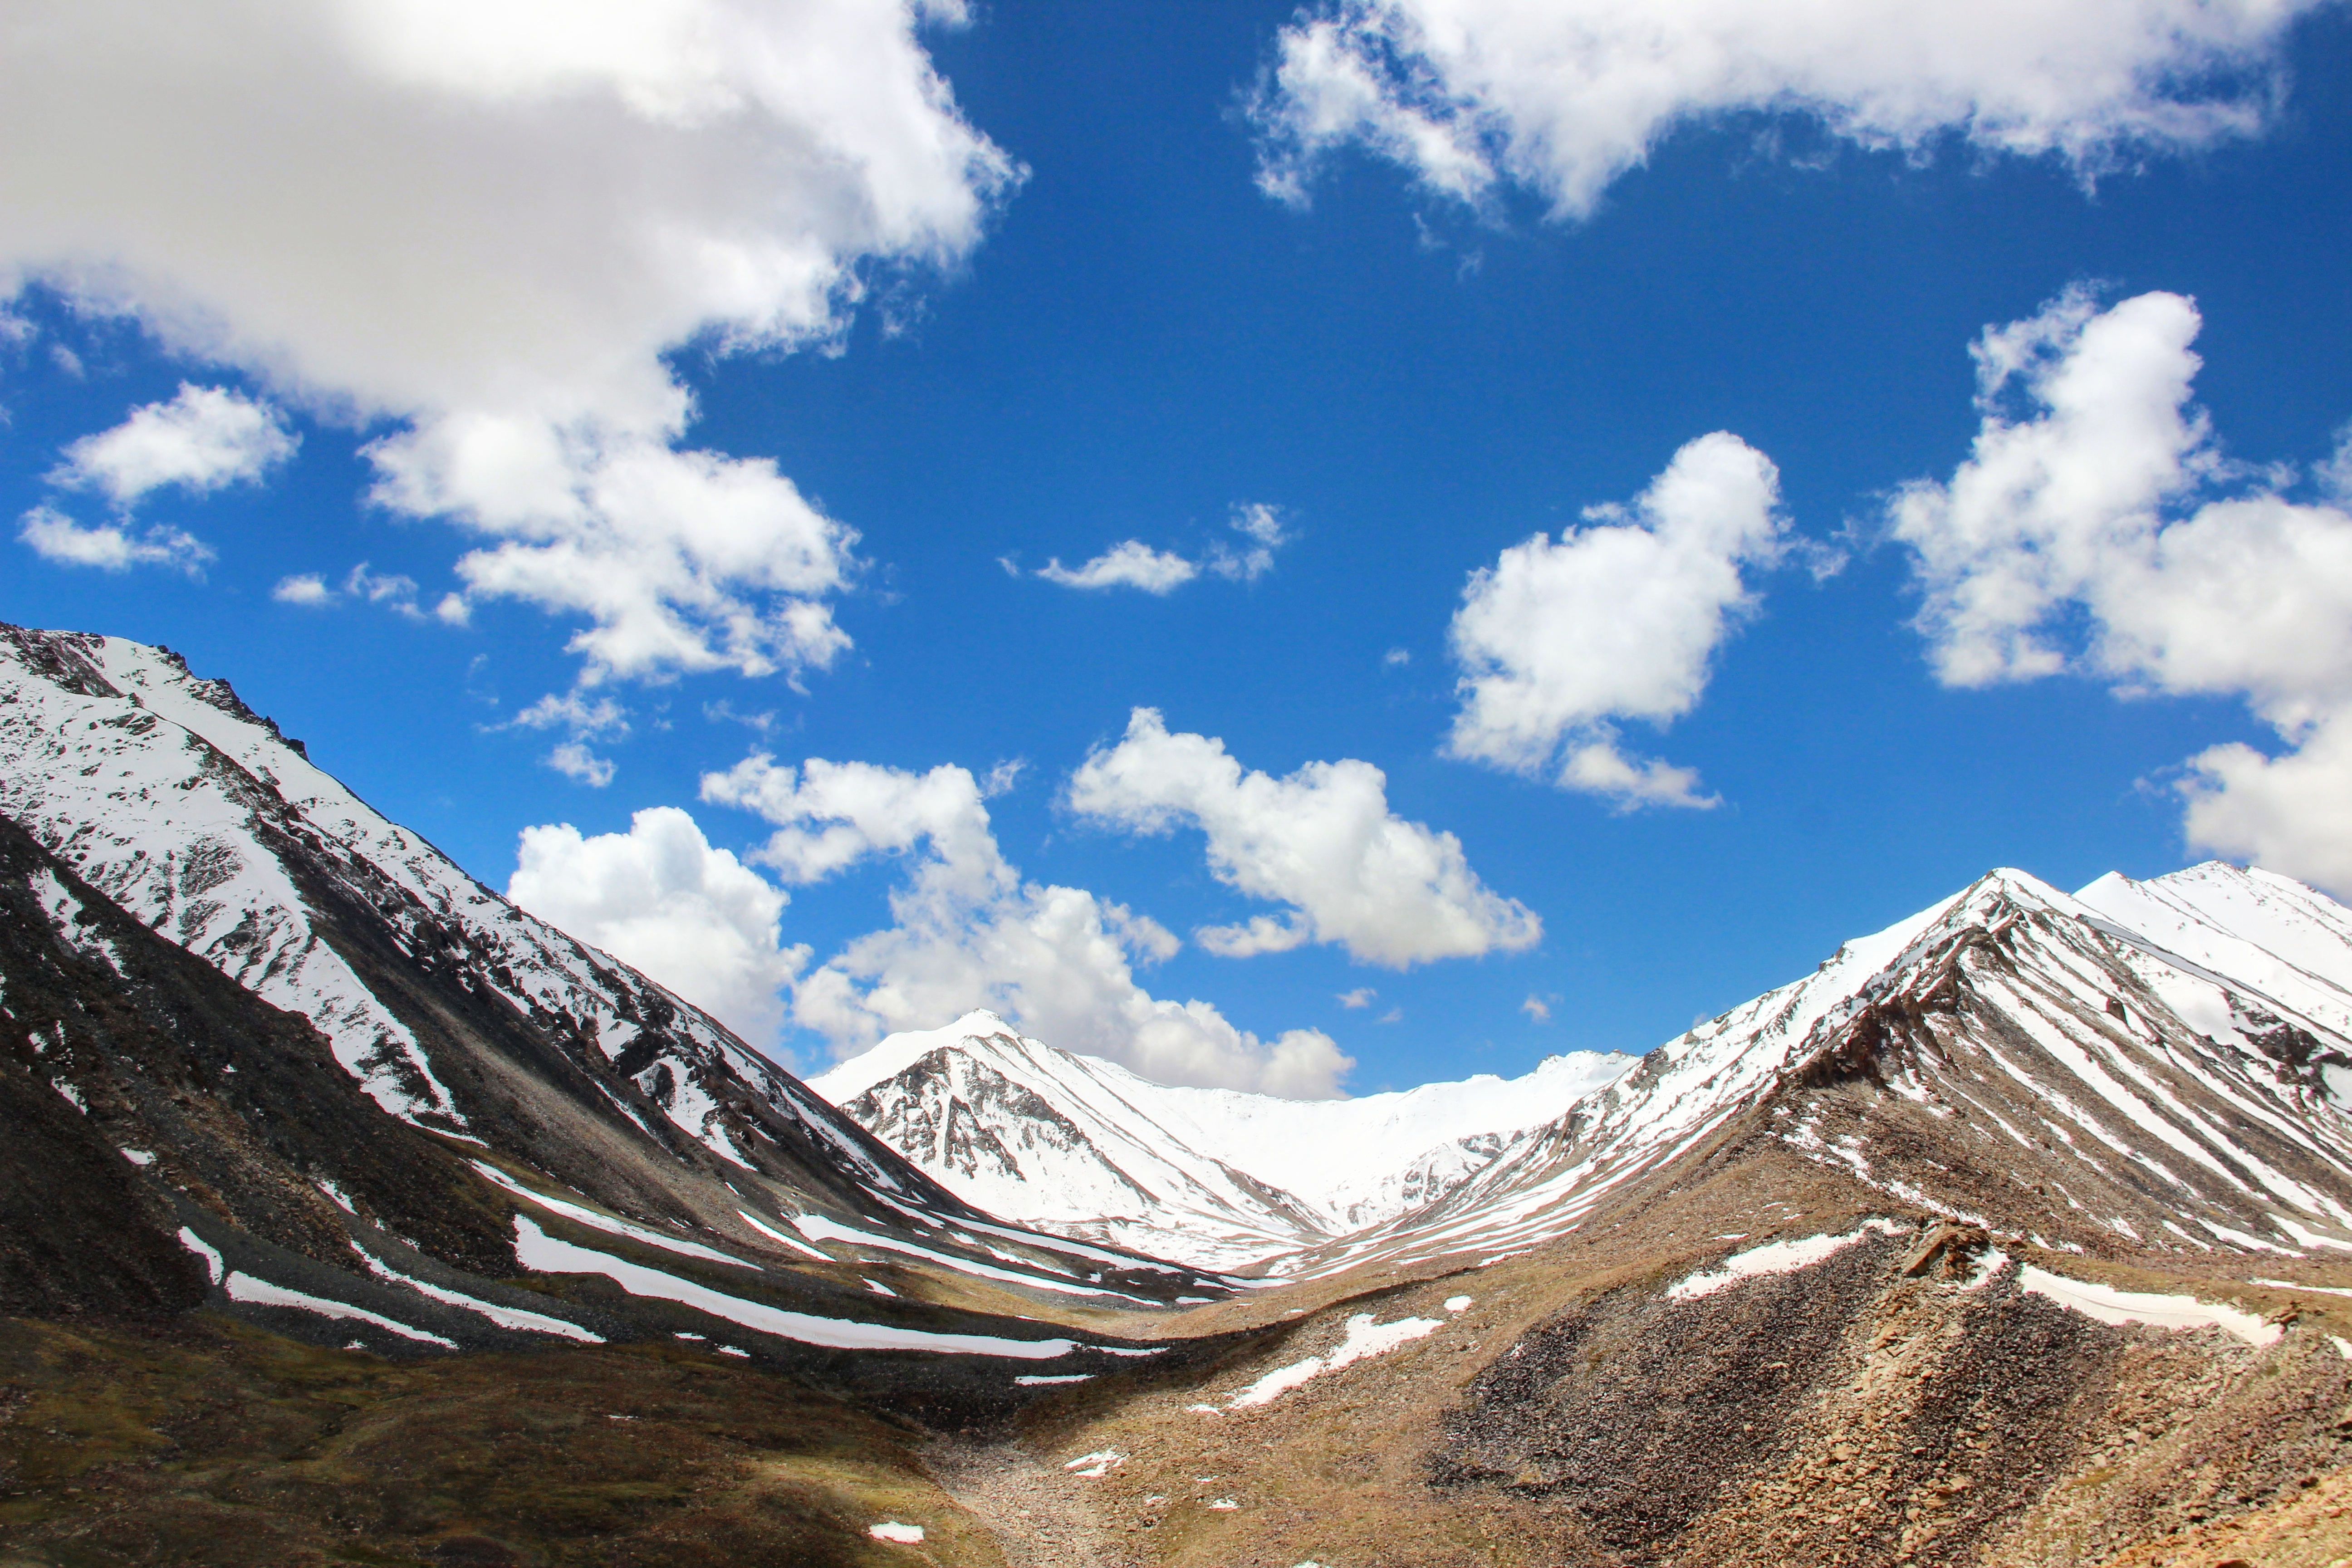
landscape, wilderness, mountain, snow, cloud, valley, mountain range, ridge, alps, plateau, fell, moraine, landform, mountain pass, geographical feature, mountainous landforms